Bernard Picart

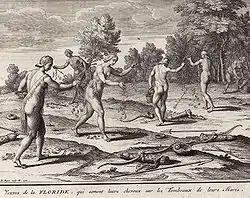
One of six copper plate engravings by Bernard Picart depicting Florida Indians (of 30 engravings total). Volume One of "Cérémonies et Coutumes Religieuses de tous les Peuples du Monde" (Private Collection, St. Augustine Beach)

In 1724, he worked with Philipp von Stosch, a Prussian antiquarian, whose "Gemmæ Antiquæ Cælatæ (Pierres antiques graveés)", Picart's engravings reproduced 70 antique carved hardstones such as onyx, jasper and carnelian from European collections, a volume of inestimable value to antiquarians and historians. His most famous work is "Cérémonies et coutumes religieuses de tous les peuples du monde", appearing from 1723 to 1743 and in collaboration with Jean Frédéric Bernard, a successful author and publisher who promoted religious tolerance and gallicanism. Because of the many prints it also seems he sympathized with Jansenists, the Armenian Apostolic Church and Collegiants. In 1728 "Les Césars de l'empereur Julien, traduits du grec par feu Mr. le Baron de Spanheim, avec des remarques & des preuves, enrichies de plus de 300 médailles, & autres anciens monumens, gravés par Bernard Picart le Romain" was published. In 1729 he collaborated with Louis Fabricius Dubourg.